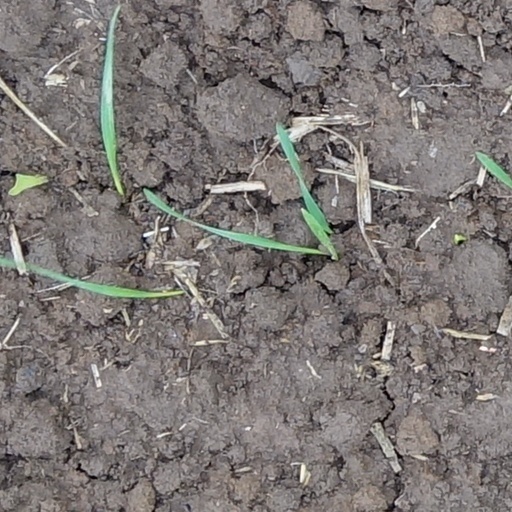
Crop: wheat